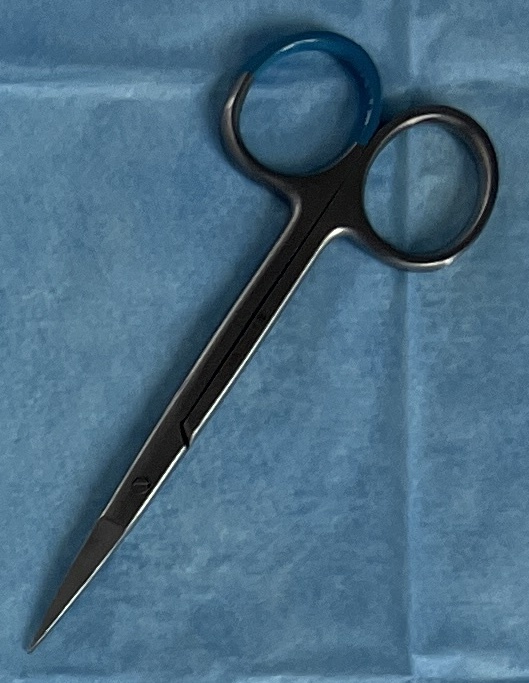
Hinged instrument state: closed